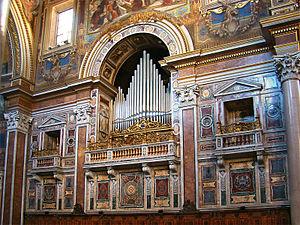
Basilique Saint-Jean-de-Latran, Vatican, située à Rome, Latium, Italie. Côté nord du chœur, avec les grandes orgues du XVIè siècle.